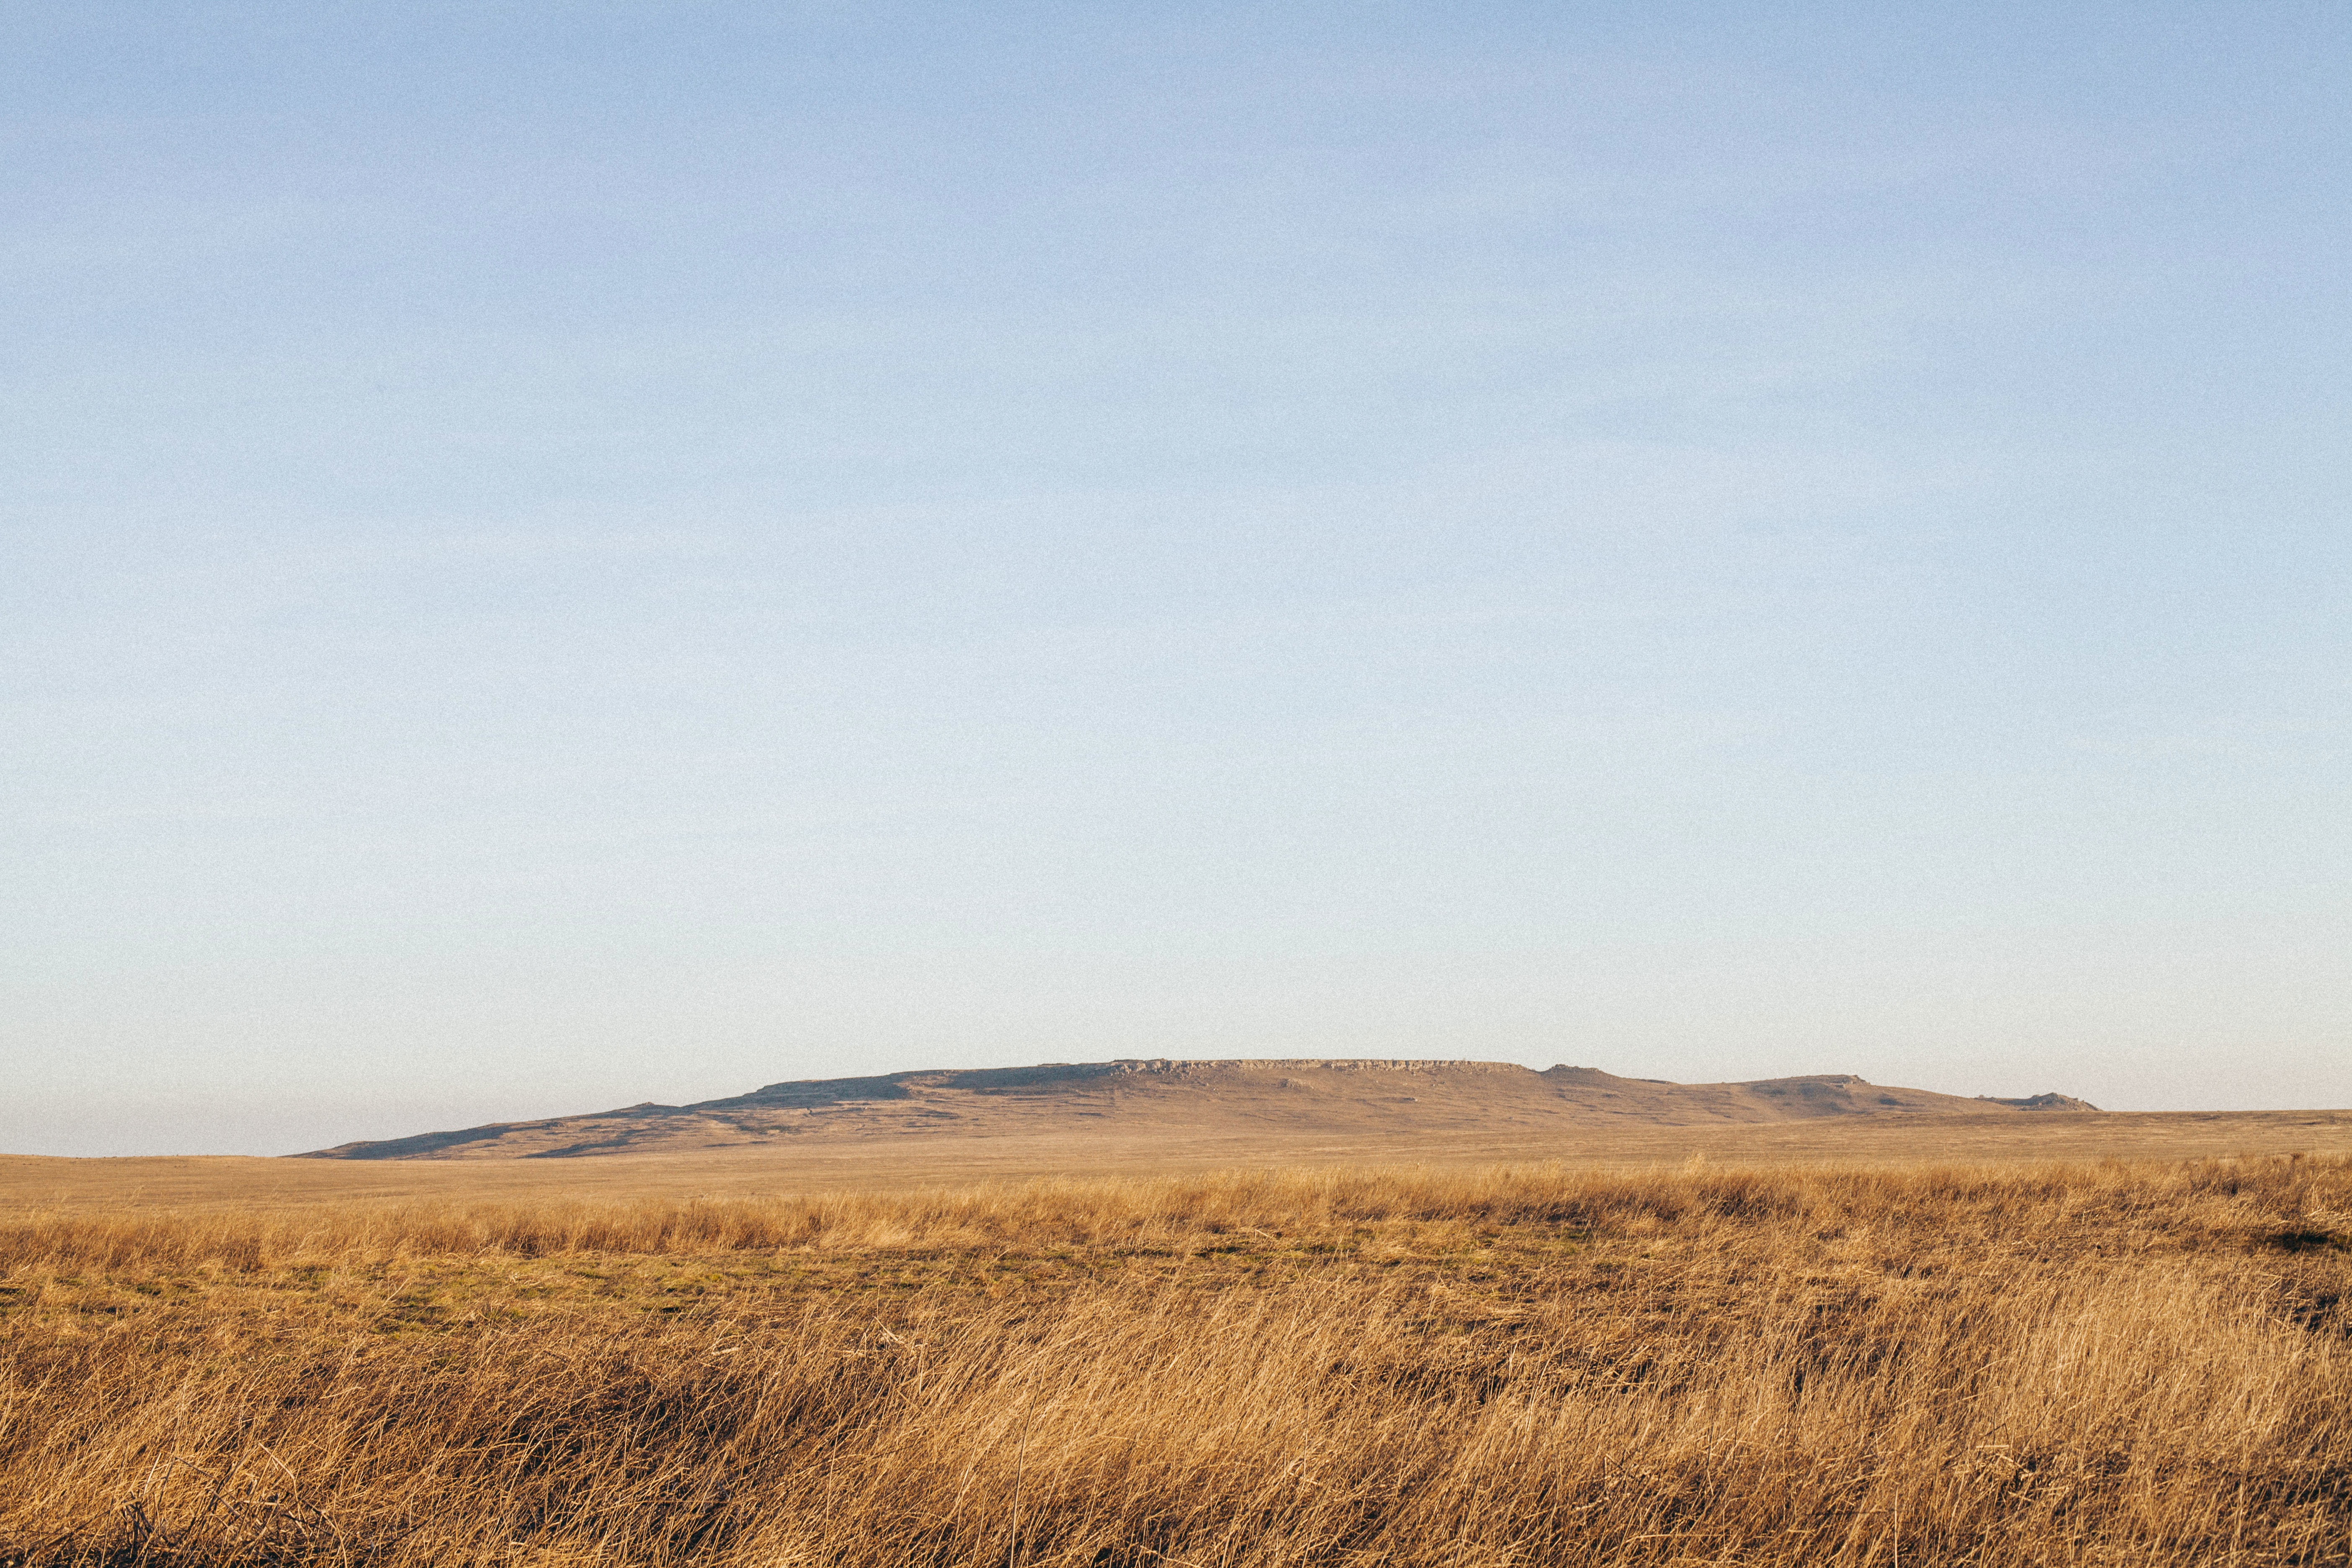
landscape, horizon, wilderness, field, prairie, hill, desert, soil, savanna, plain, grassland, badlands, plateau, habitat, ecosystem, steppe, natural environment, geographical feature, aeolian landform, grass family, ecoregion